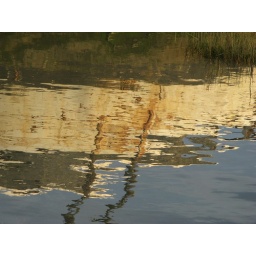
Reflection of boat in water